Gina Raimondo

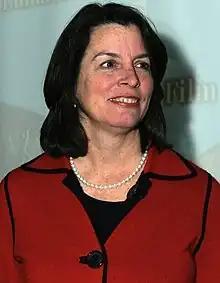
Elizabeth H. Roberts, who resigned as Secretary of Health and Human Services due to the statewide computer system rollout.

In response, U.S. Food and Nutrition Service's Northeast Regional Administrator Kurt Messner urged Raimondo to postpone the launch because it would interrupt or interfere with benefits the agency oversees. Messner said in his letter, which local news outlets called "strongly-worded", that "the transition plan remains inadequate and unacceptable." He also wrote that the state had not launched UHIP in phases or administered a live pilot test. "Launching a system without having conducted a live pilot is against the intent of the regulations and against our best advice", Messner wrote. The Raimondo administration ignored the warnings, resulting in benefit delays, system downtime, and benefit loss caused in error.